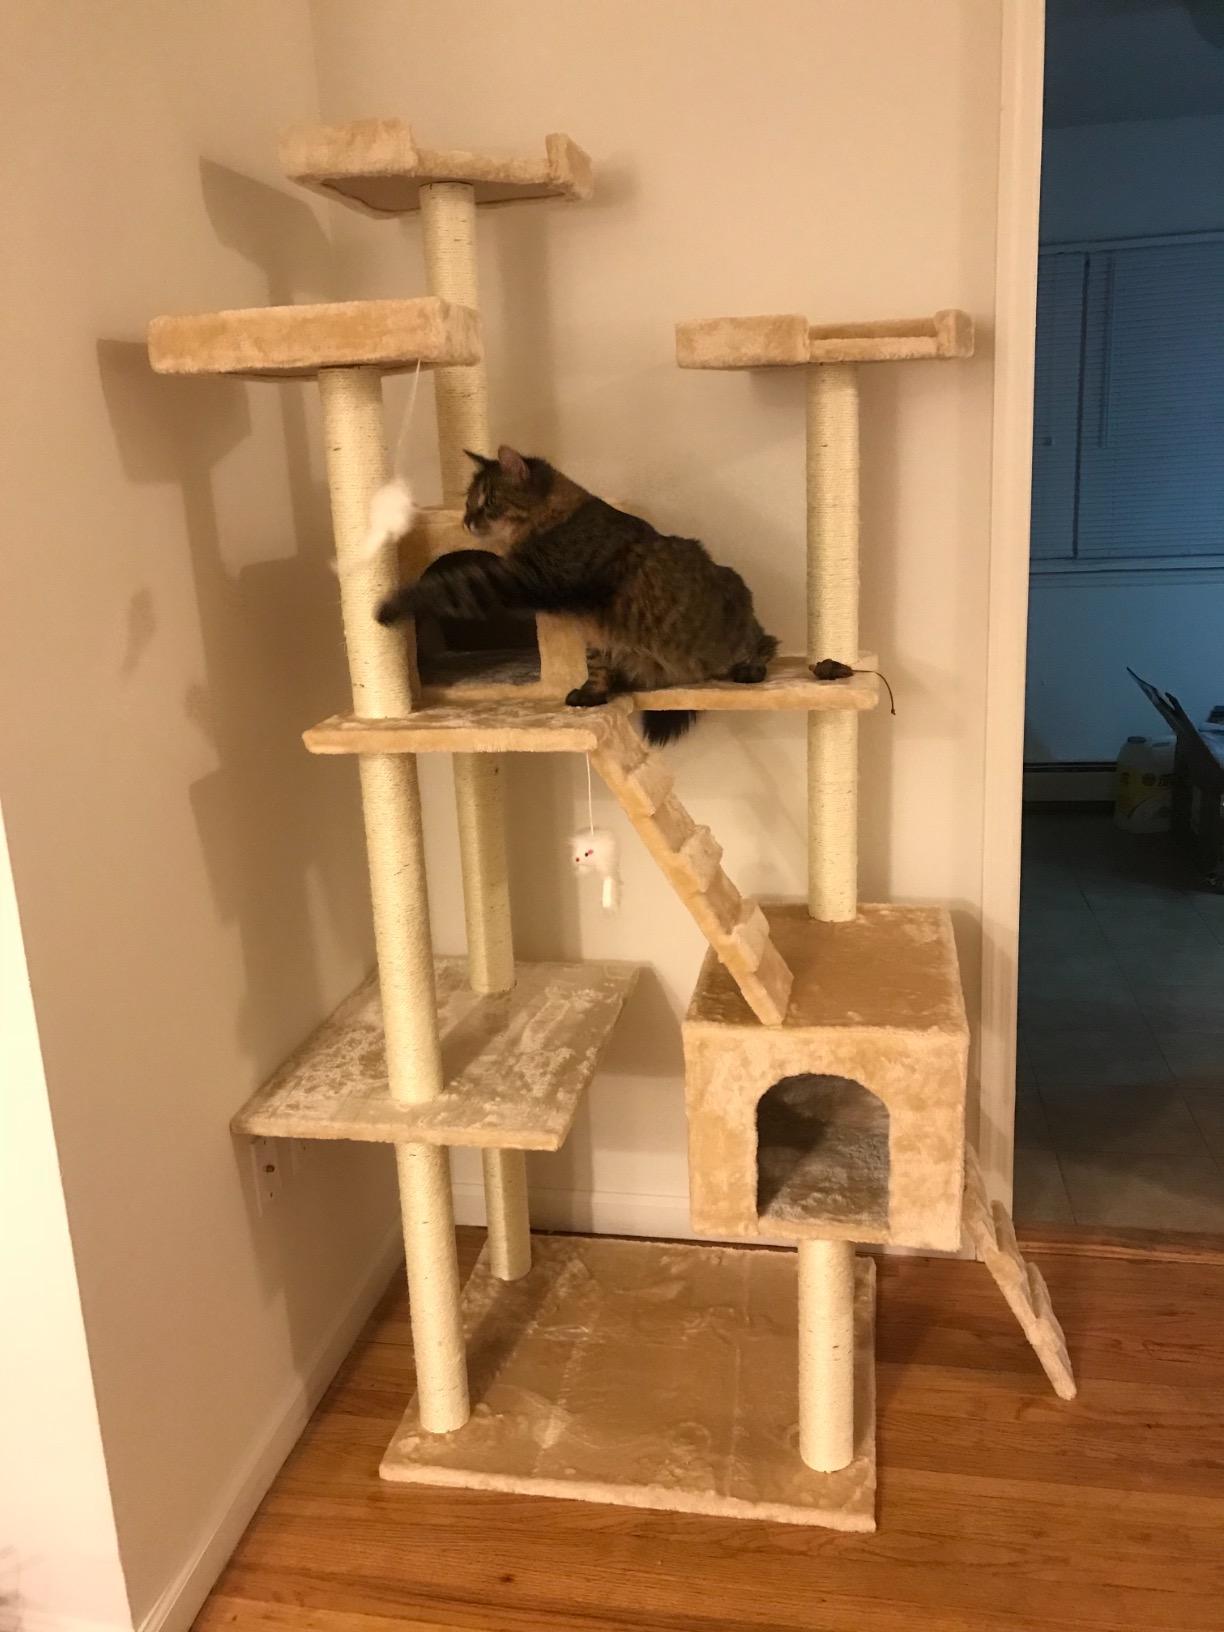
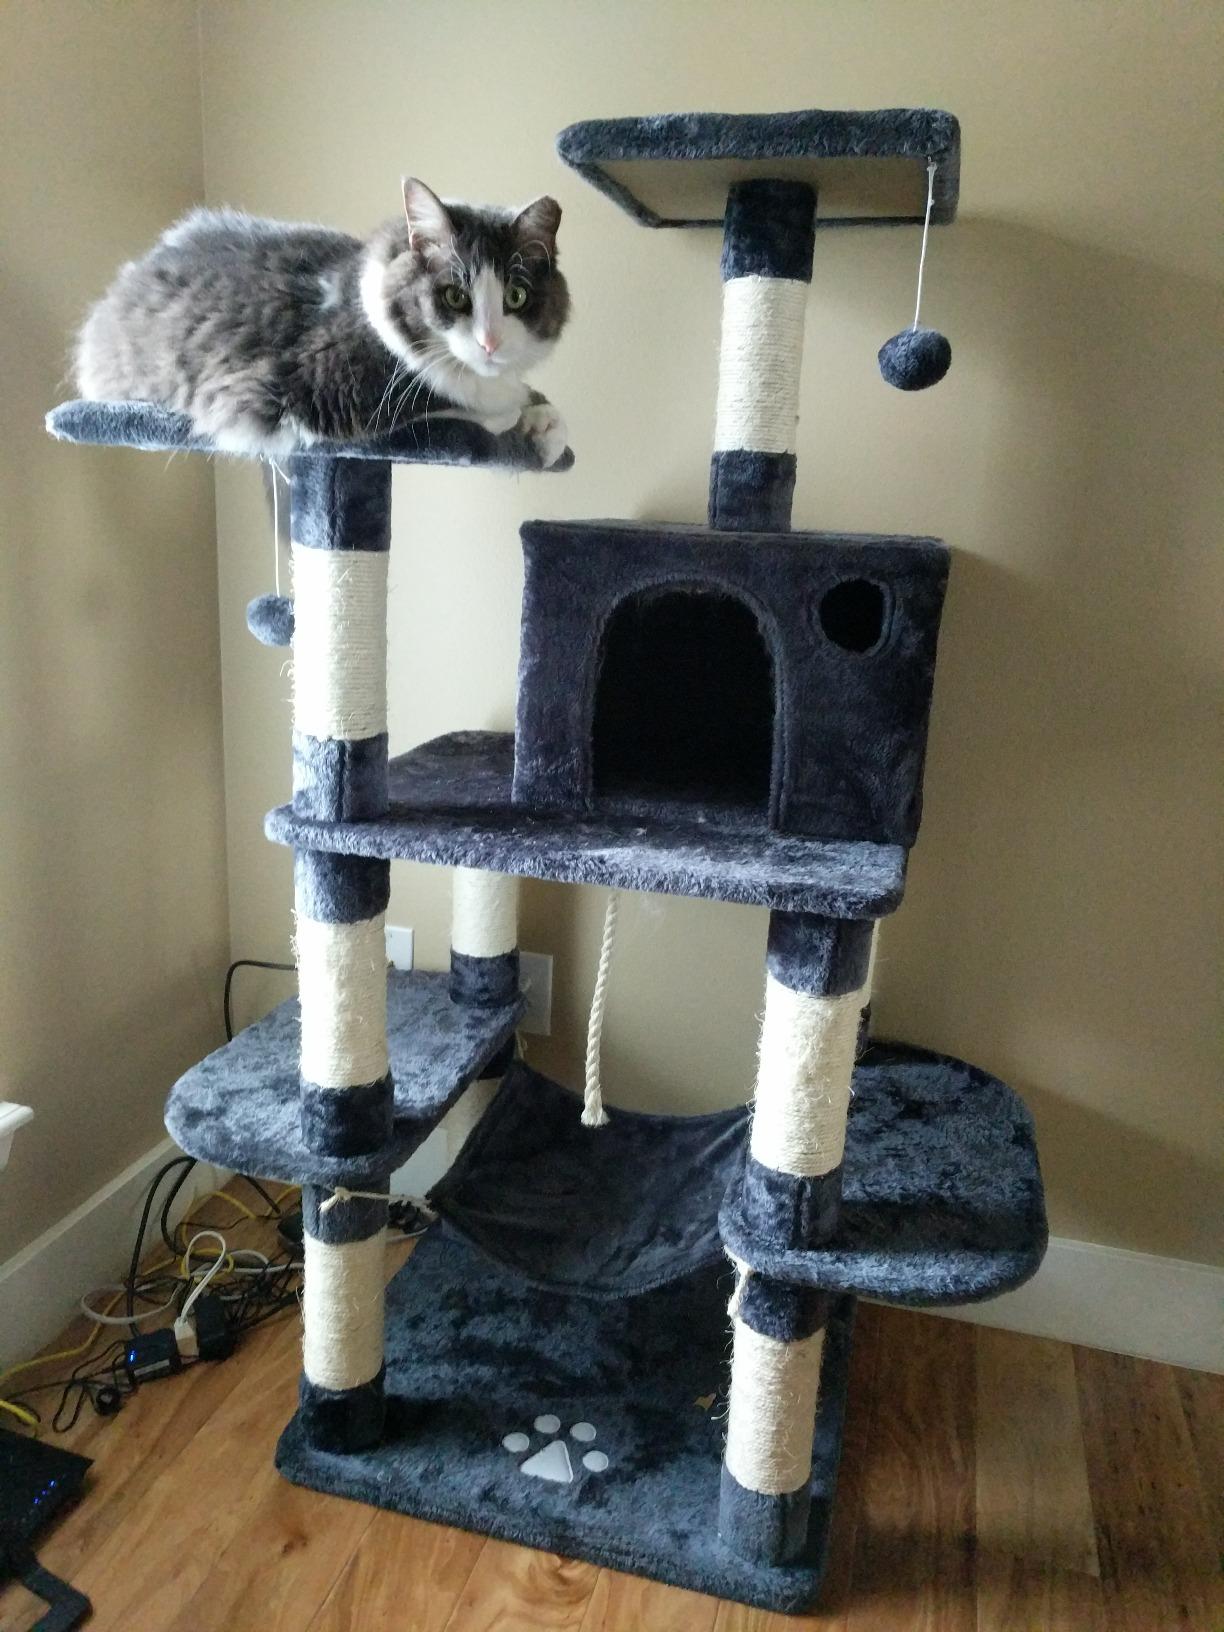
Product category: items_cat tree
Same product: no